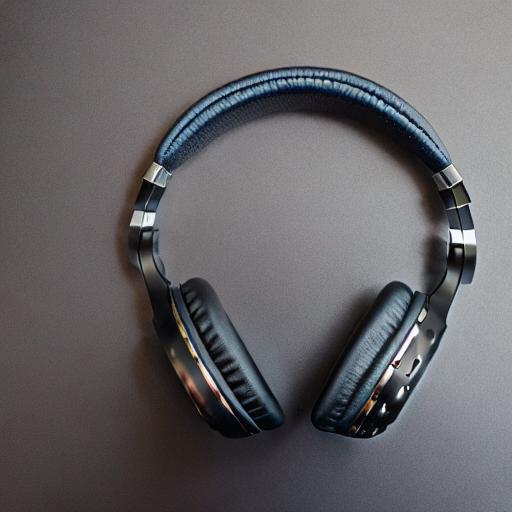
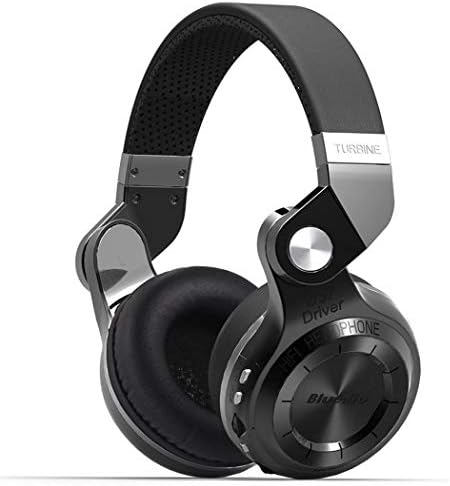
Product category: headphones
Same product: no